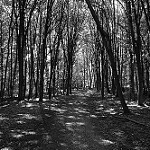
Label: B & W